Togmidyn Dorjkhand

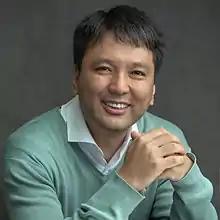
Dorjkhand in 2020

Togmidyn Dorjkhand (Mongolian: Тогмидын Доржханд, pronounced "Tog-myd-yn Dor-zhi-hand"; born 1977) is a Mongolian politician, serving as the Deputy Prime Minister of Mongolia, member of the parliament (MP) and chairman of the HUN Party. He has been serving in the parliament since 2020; originally elected from the Right Person Electorate Coalition.